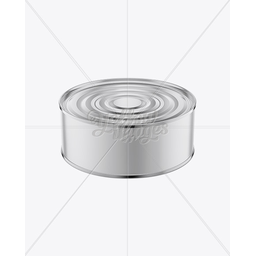
Label: metal